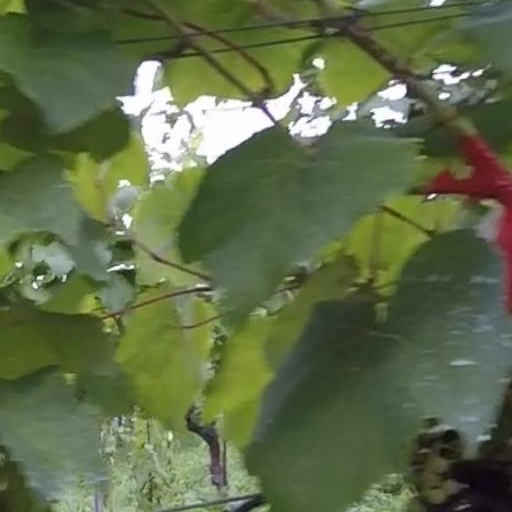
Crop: grape